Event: Nepal Earthquake
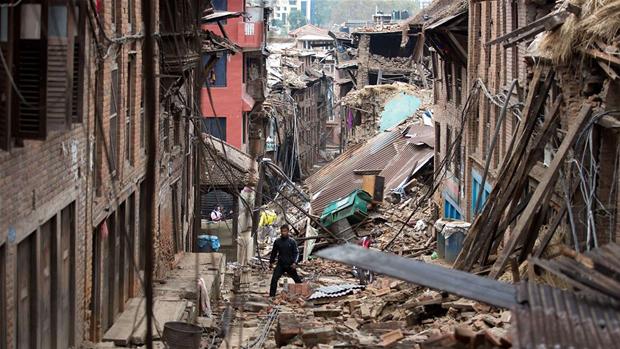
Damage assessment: damage